Describe the emotion expressed in this image:  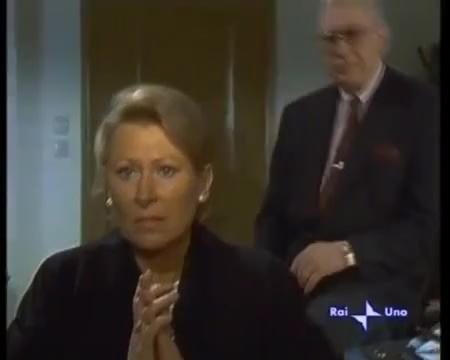
This person displays Suffering, valence and arousal with low intensity.